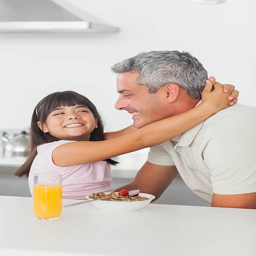
smiling little girl gives a hug to her father